15th Brigade (Australia)

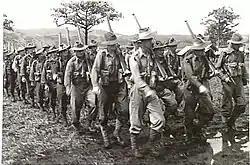
58th/59th Battalion in the Ramu Valley

In June 1943, command of the 15th Brigade was assumed by Brigadier Heathcote Hammer who had led with distinction as a battalion commander in North Africa, including at the First and the Second Battle of El Alamein. Hammer led the brigade until war's end. Later in 1943 the brigade was deployed to New Guinea. Its first fight involved the 24th and 58th/59th Battalions against the Japanese during the Salamaua–Lae campaign. Assigned a role in the feint against Salamaua, the brigade's most significant actions came in June and into July when they were involved in the fighting around Bobdubi Ridge. During this time the 57th/60th Battalion had been assigned to maintain a defensive perimeter for the US 871st Airborne Engineer Battalion, who were carving out a new airbase deep in the jungle at Tsili Tsili. At the end of the Salamaua–Lae campaign all units of the brigade were moved back to Port Moresby. In early 1944, the brigade was formed up for battle in its entirety and was attached to the 7th Division for its campaign in the Markham and Ramu valleys, arriving at Dumpu on 7 January to begin their advance. In February, after the fighting around the Kankiryo Saddle, the 15th Brigade moved up the Faria Valley to take over from the 18th Brigade. The brigade then proceeded to advance towards Madang as part of the 11th Division, which was reached on 24 April 1944.